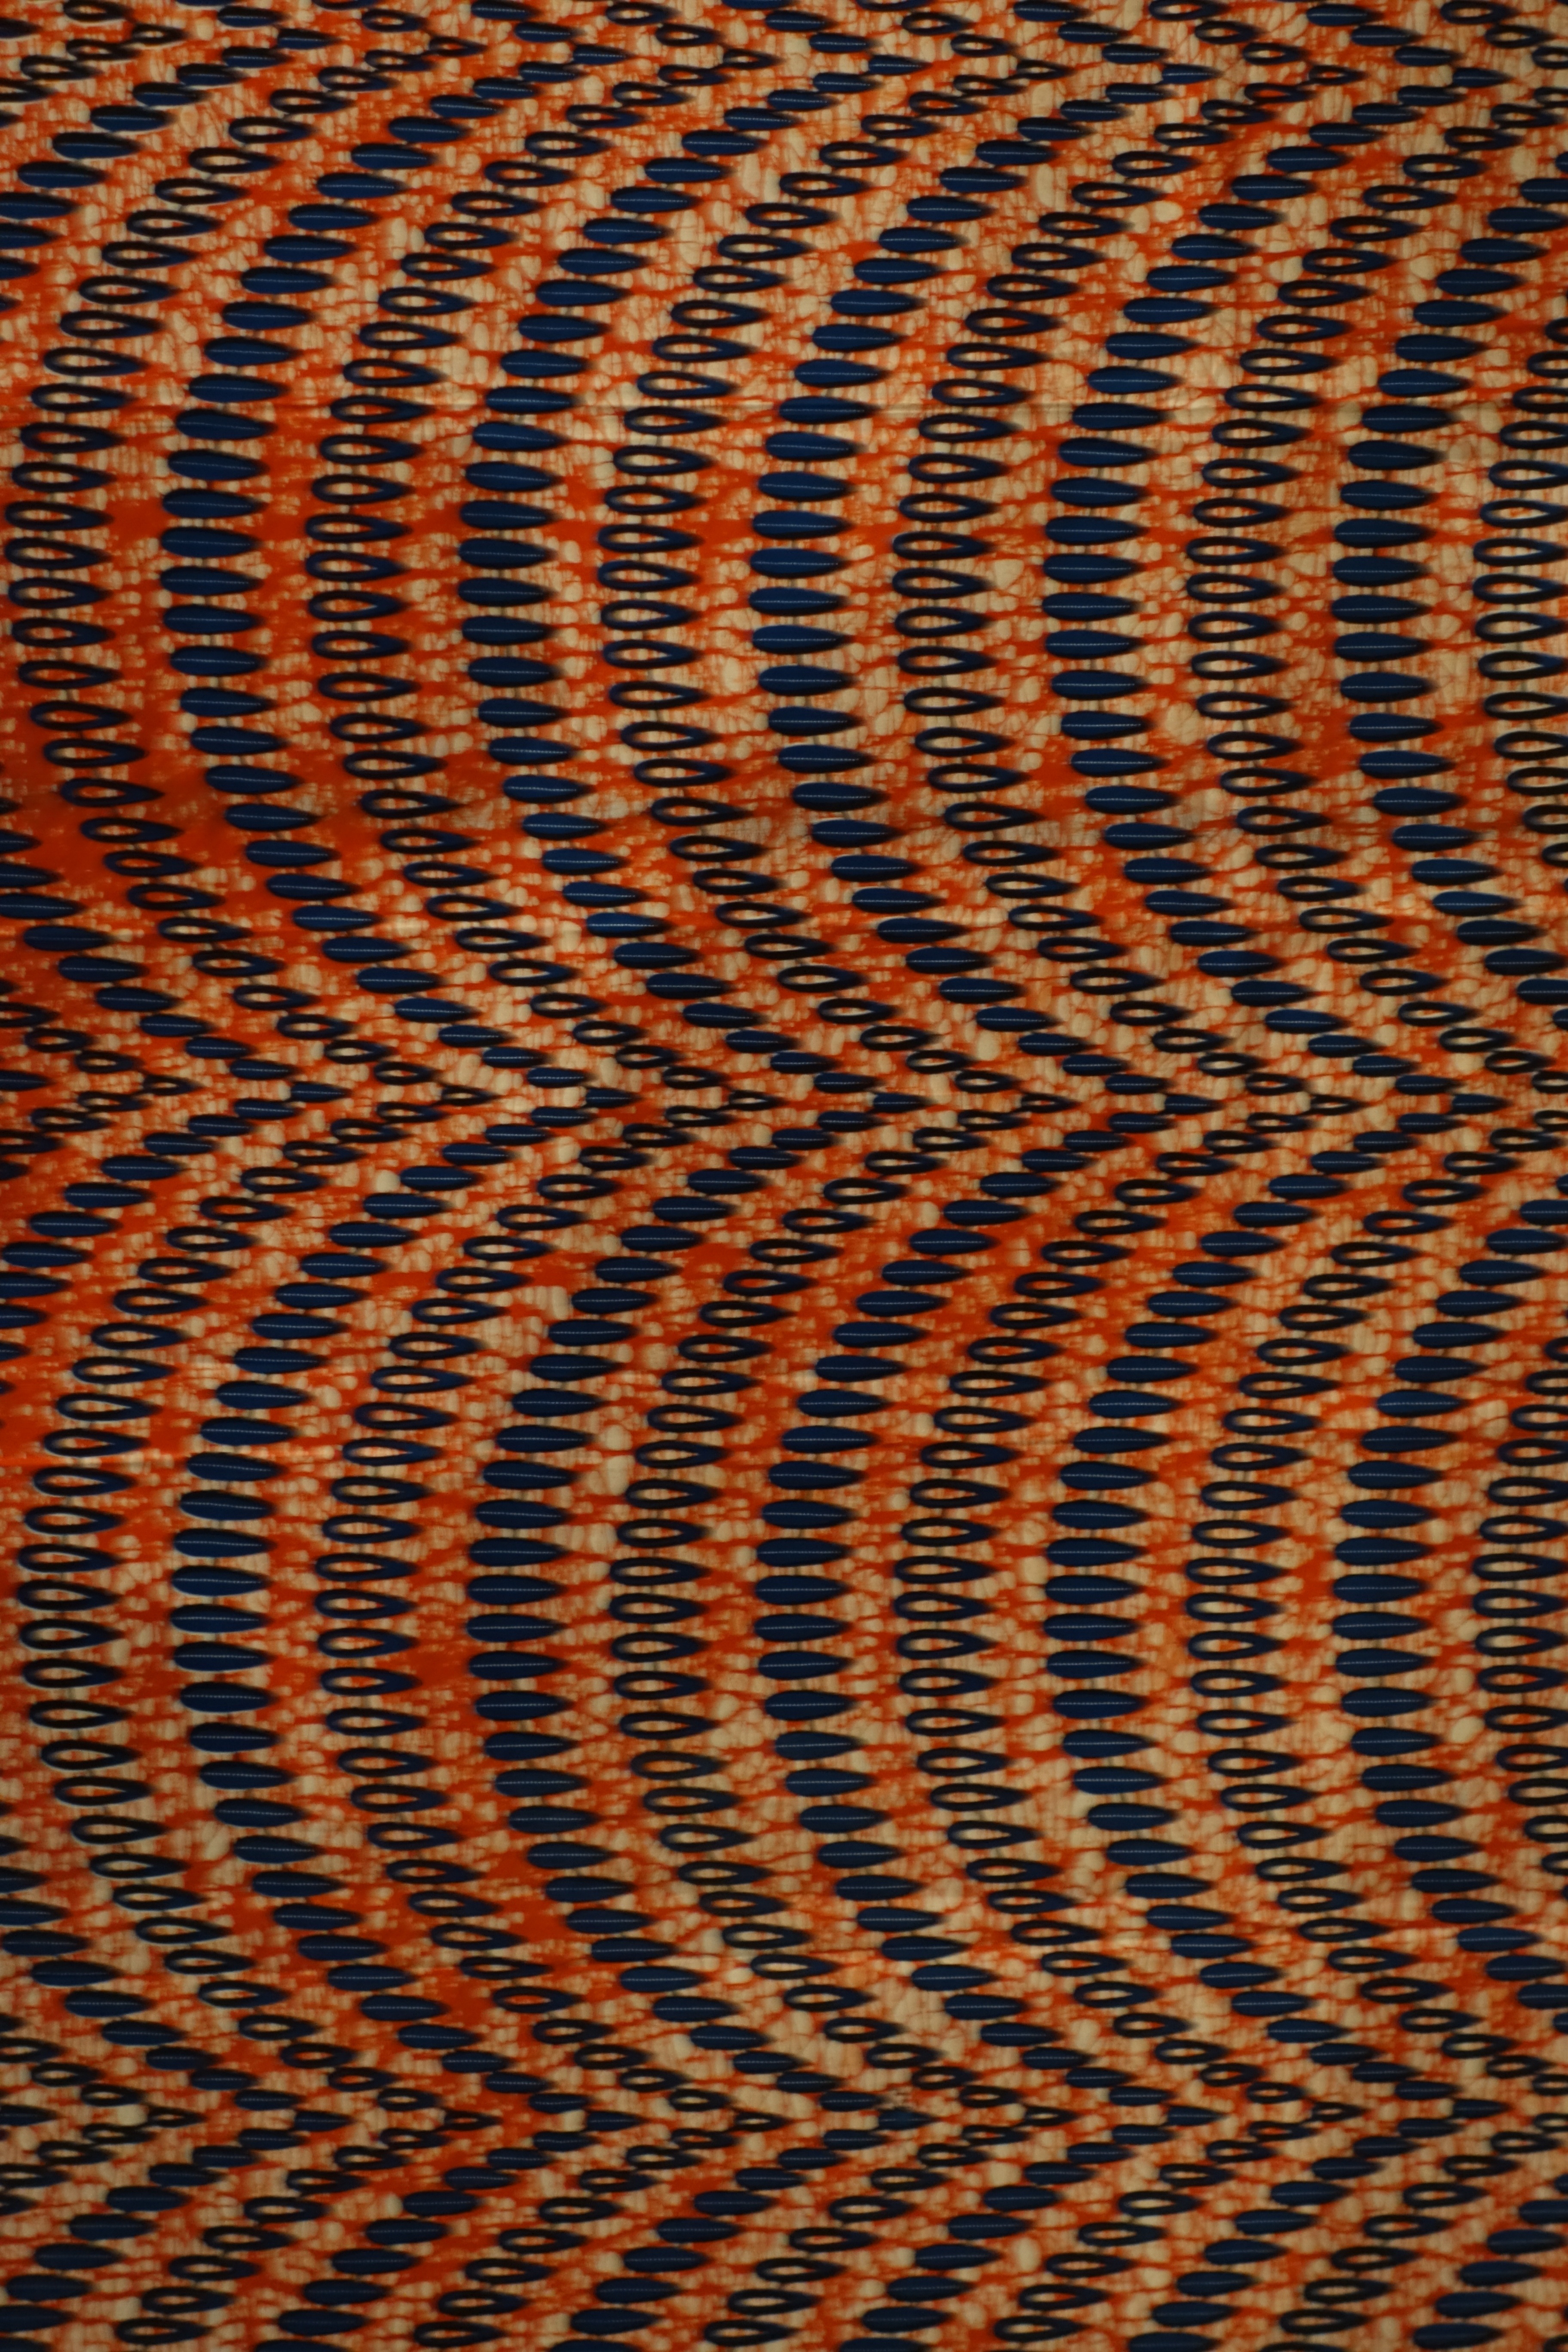
floor, pattern, line, africa, circle, textile, art, carpet, sixties, dessin, flooring, road surface